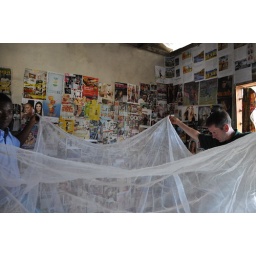
Mark Green helps hang a new bed net in a Dar es Salaam home